K-PAX (film)

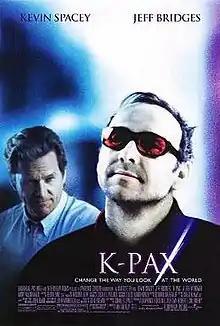
Theatrical release poster

K-PAX is a 2001 American science fiction mystery film based on Gene Brewer's 1995 novel of the same name. It was directed by Iain Softley, starring Kevin Spacey, Jeff Bridges, Mary McCormack, and Alfre Woodard. The film tells the story of a psychiatric patient who claims to be an alien from the planet K-PAX. During his treatment, the patient demonstrates an outlook on life that ultimately proves inspirational for his fellow patients and especially for his psychiatrist.